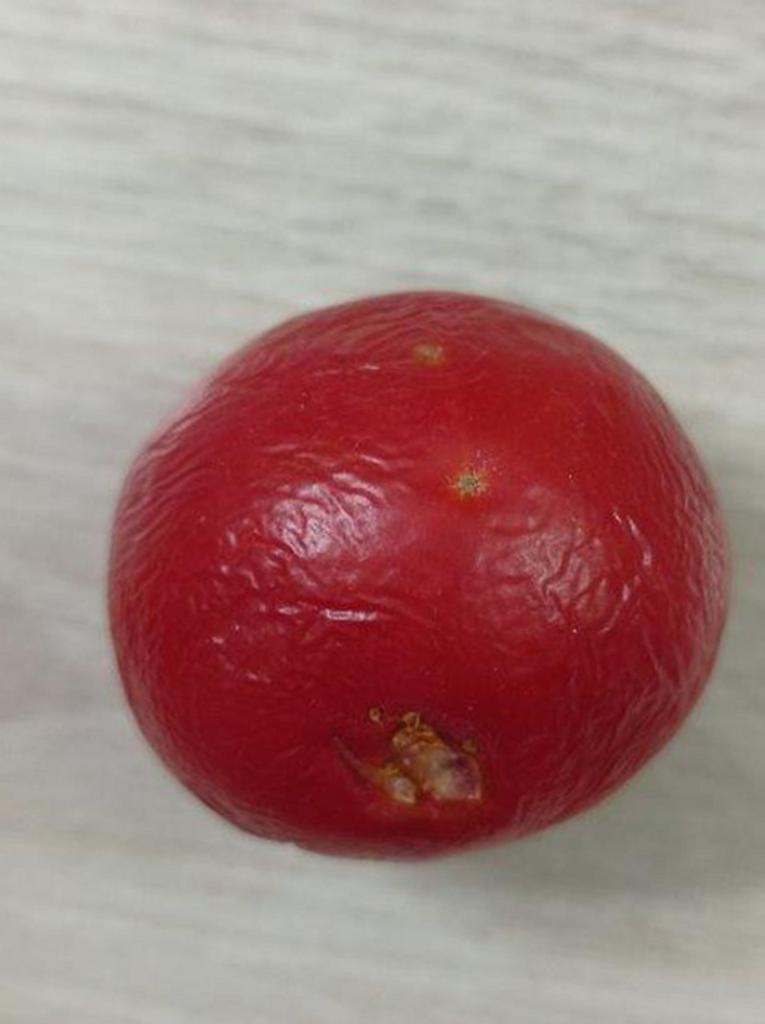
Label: Rotten